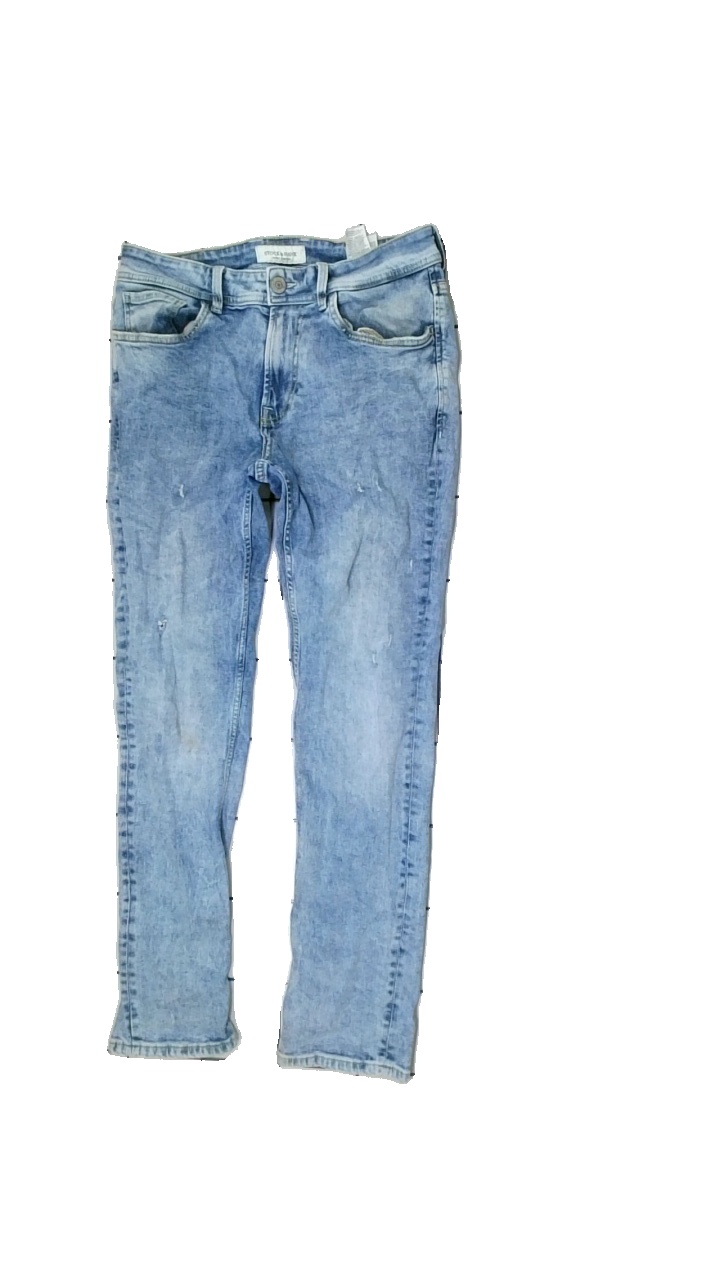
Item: Jeans (Ladies)
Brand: Stock & Hank
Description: Blue ripped jeans
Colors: Blue
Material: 100% cotton
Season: All
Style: Denim
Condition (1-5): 2
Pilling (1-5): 5
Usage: Recycle
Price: <50